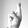
ASL letter: R